Eleonora di Garzia di Toledo

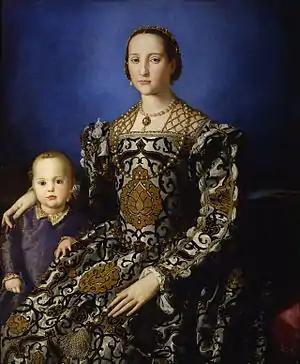
Eleonora di Toledo, Duchess of Florence, with her son Giovanni. By Agnolo Bronzino, 1545. The duchess raised her niece and namesake, Leonora, with her own children.

Born at the Florentine court in March 1553, Leonora was the daughter of García Álvarez de Toledo y Osorio, Marquis of Villafranca del Bierzo and Duke of Fernandina, and Vittoria d'Ascanio Colonna. Her father and mother were staying in Florence because García Álvarez had charge of the castles of Valdichiana in the region. When Vittoria Colonna died a few months later, Leonora was left in the care of her aunt Eleonora, the Grand Duchess of Florence. Eleonora and Cosimo raised her lovingly at the Medici court, where she remained for the rest of her life, in effect a "menina"—a girl groomed for a life at court, in the Spanish tradition of courtly fostering.